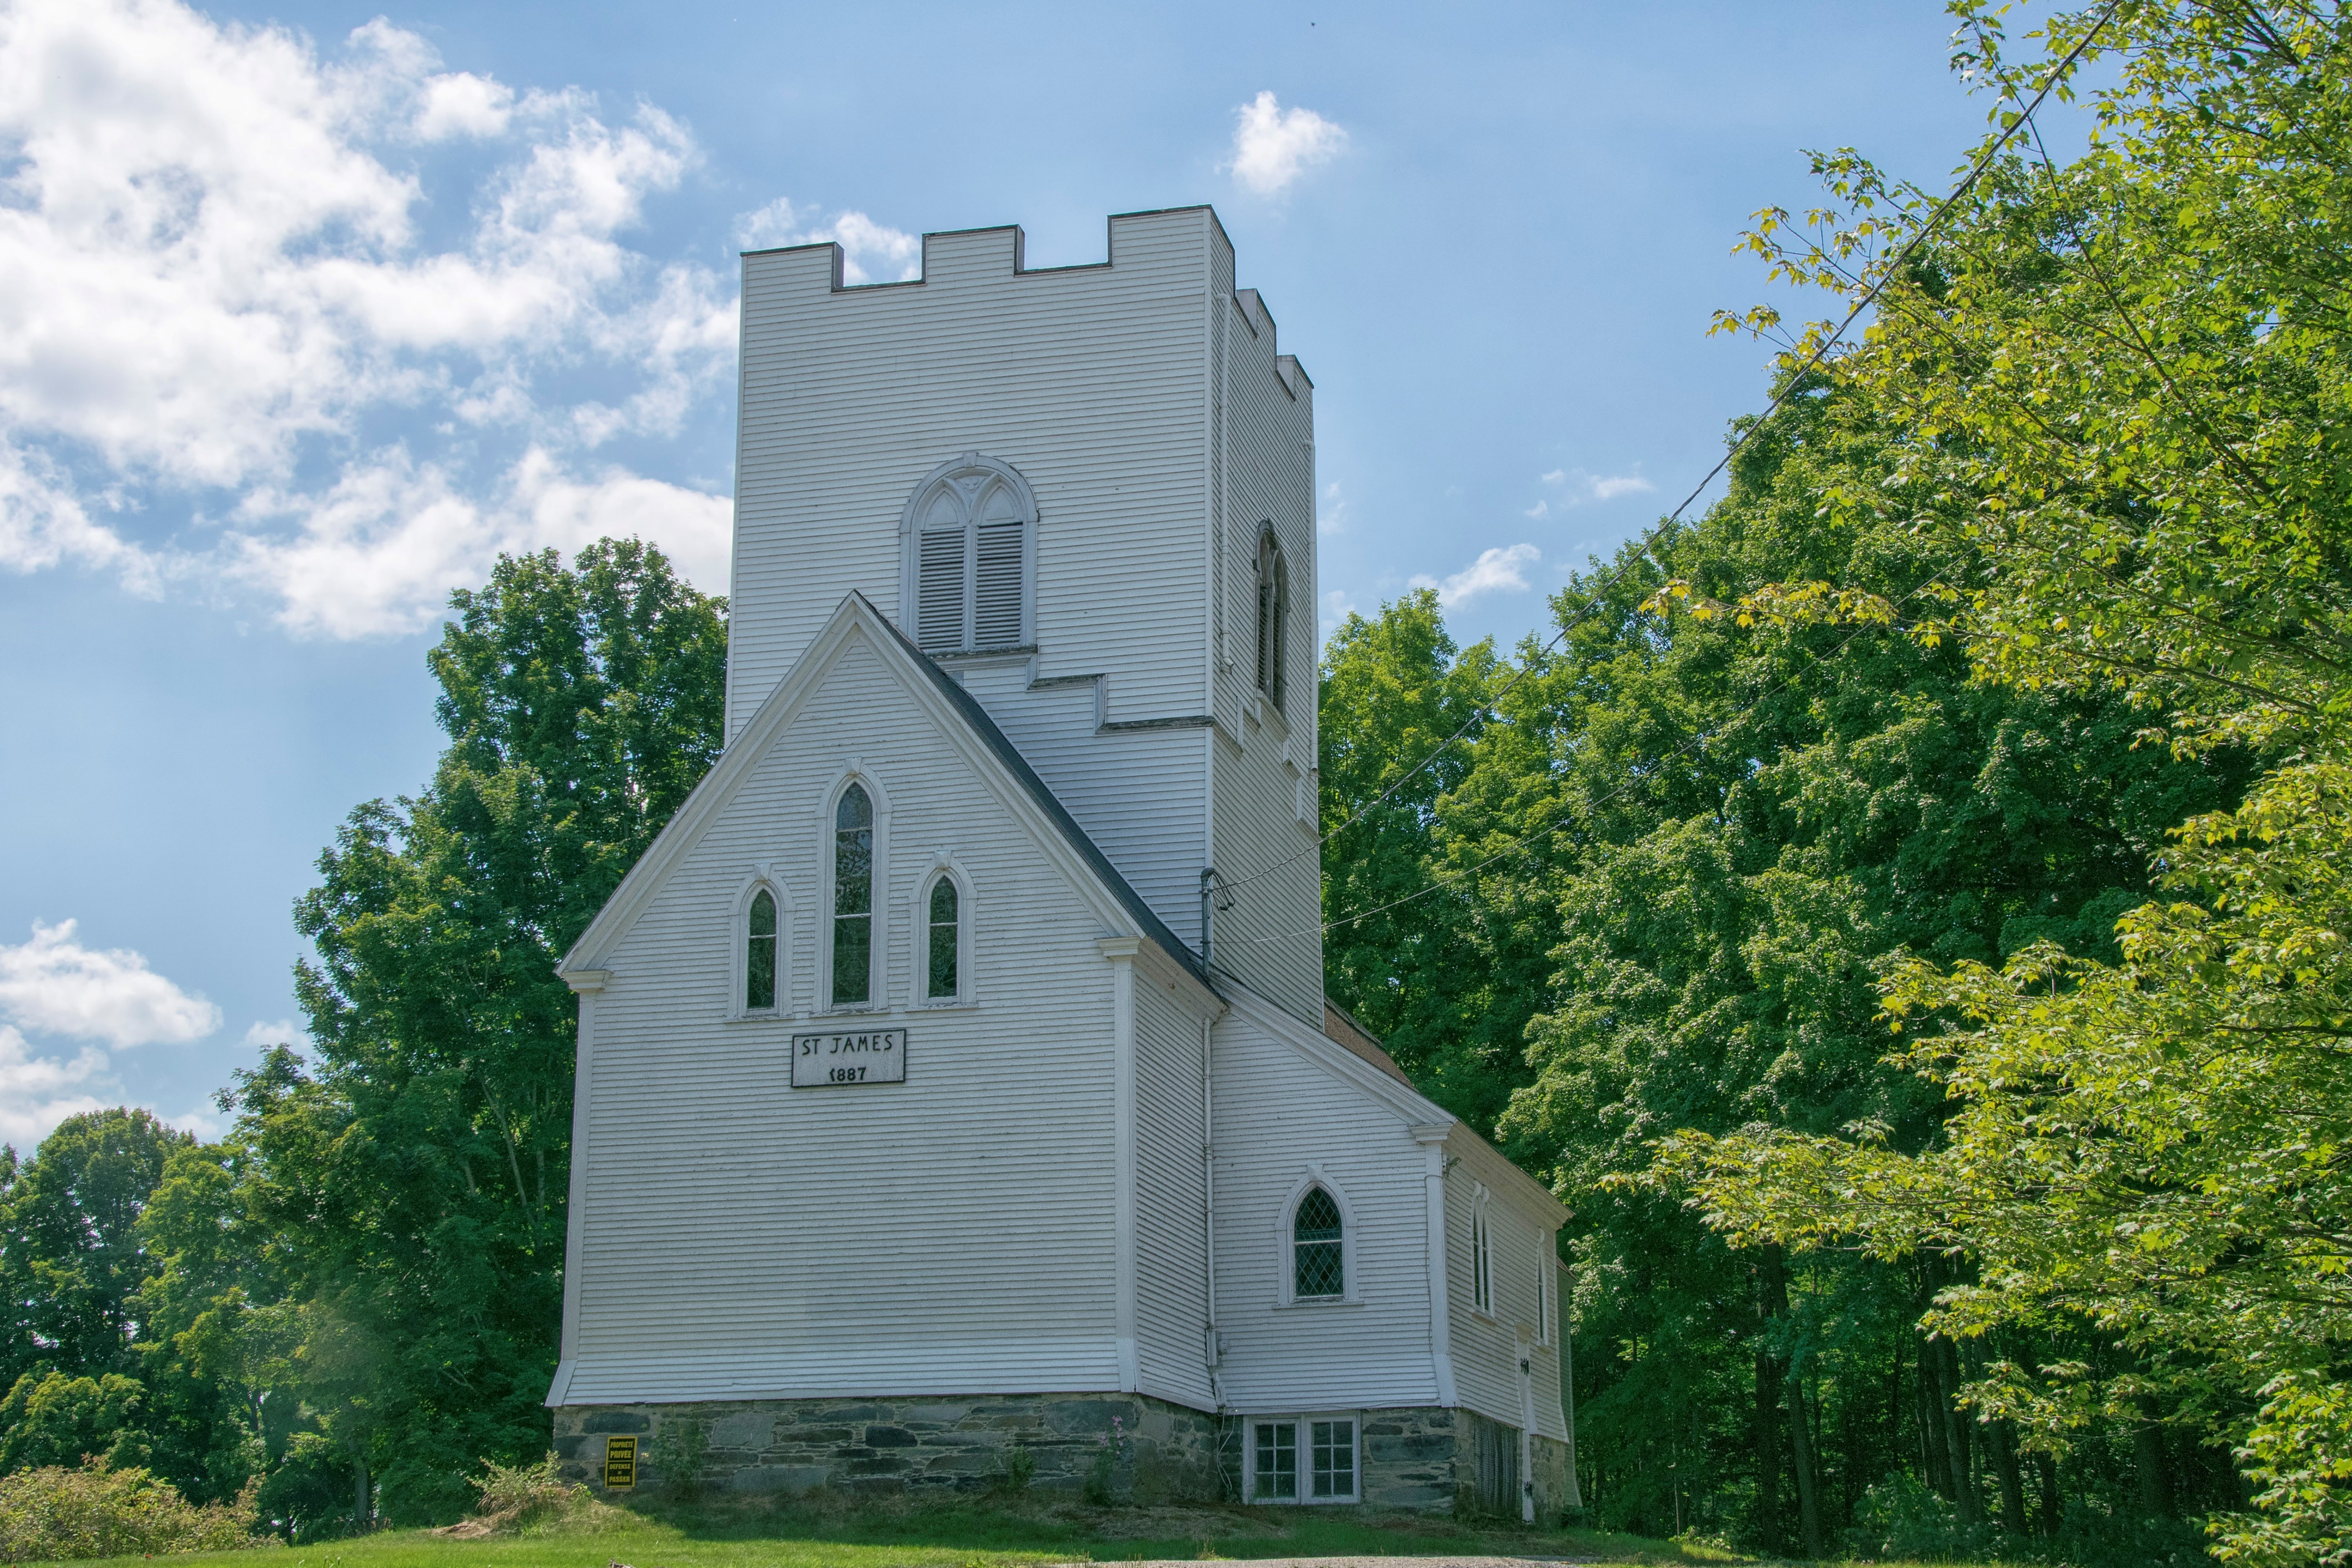
nature, building, church, chapel, place of worship, canada, estate, quebec, sherbrooke, rural area